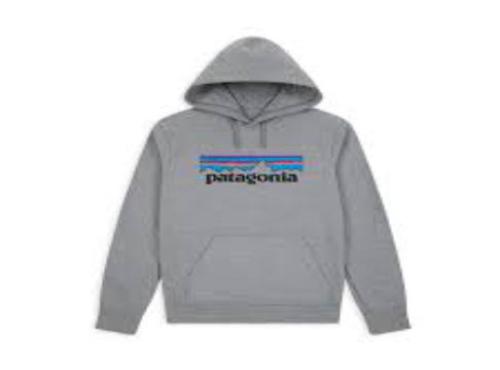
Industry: Clothes